Exton Hotel

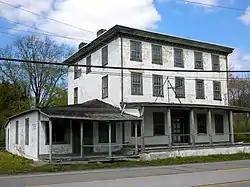
Exton Hotel, April 2010

Exton Hotel, also known as Exton House and Ship Station, is a historic hotel located in West Whiteland Township, Chester County, Pennsylvania. It was built in 1859, and is a three-story, five-bay, stuccoed-stone building with a full-width porch in the Italianate style. It has a one-story addition. For several years it housed a ticket office for the adjacent Chester Valley Railroad.